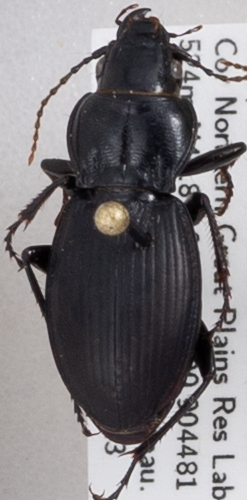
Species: Cyclotrachelus torvus
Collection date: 2020-06-23
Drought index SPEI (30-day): -2.09
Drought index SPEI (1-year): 0.54
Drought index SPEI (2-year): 1.28